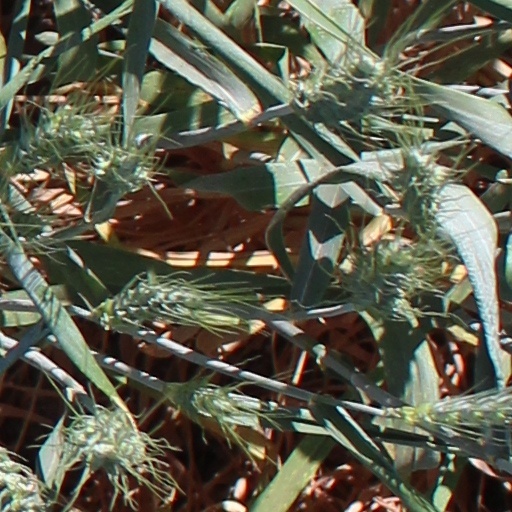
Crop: wheat